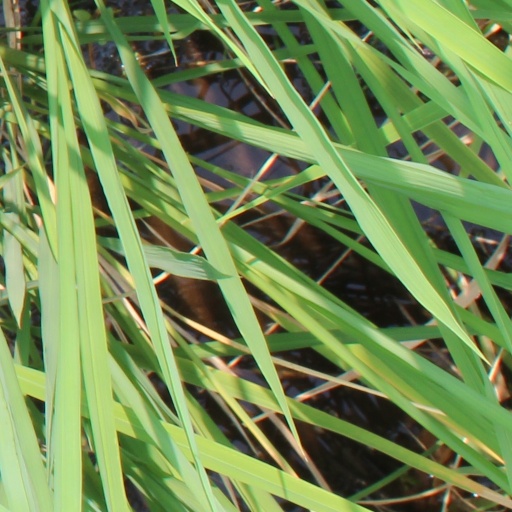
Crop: rice